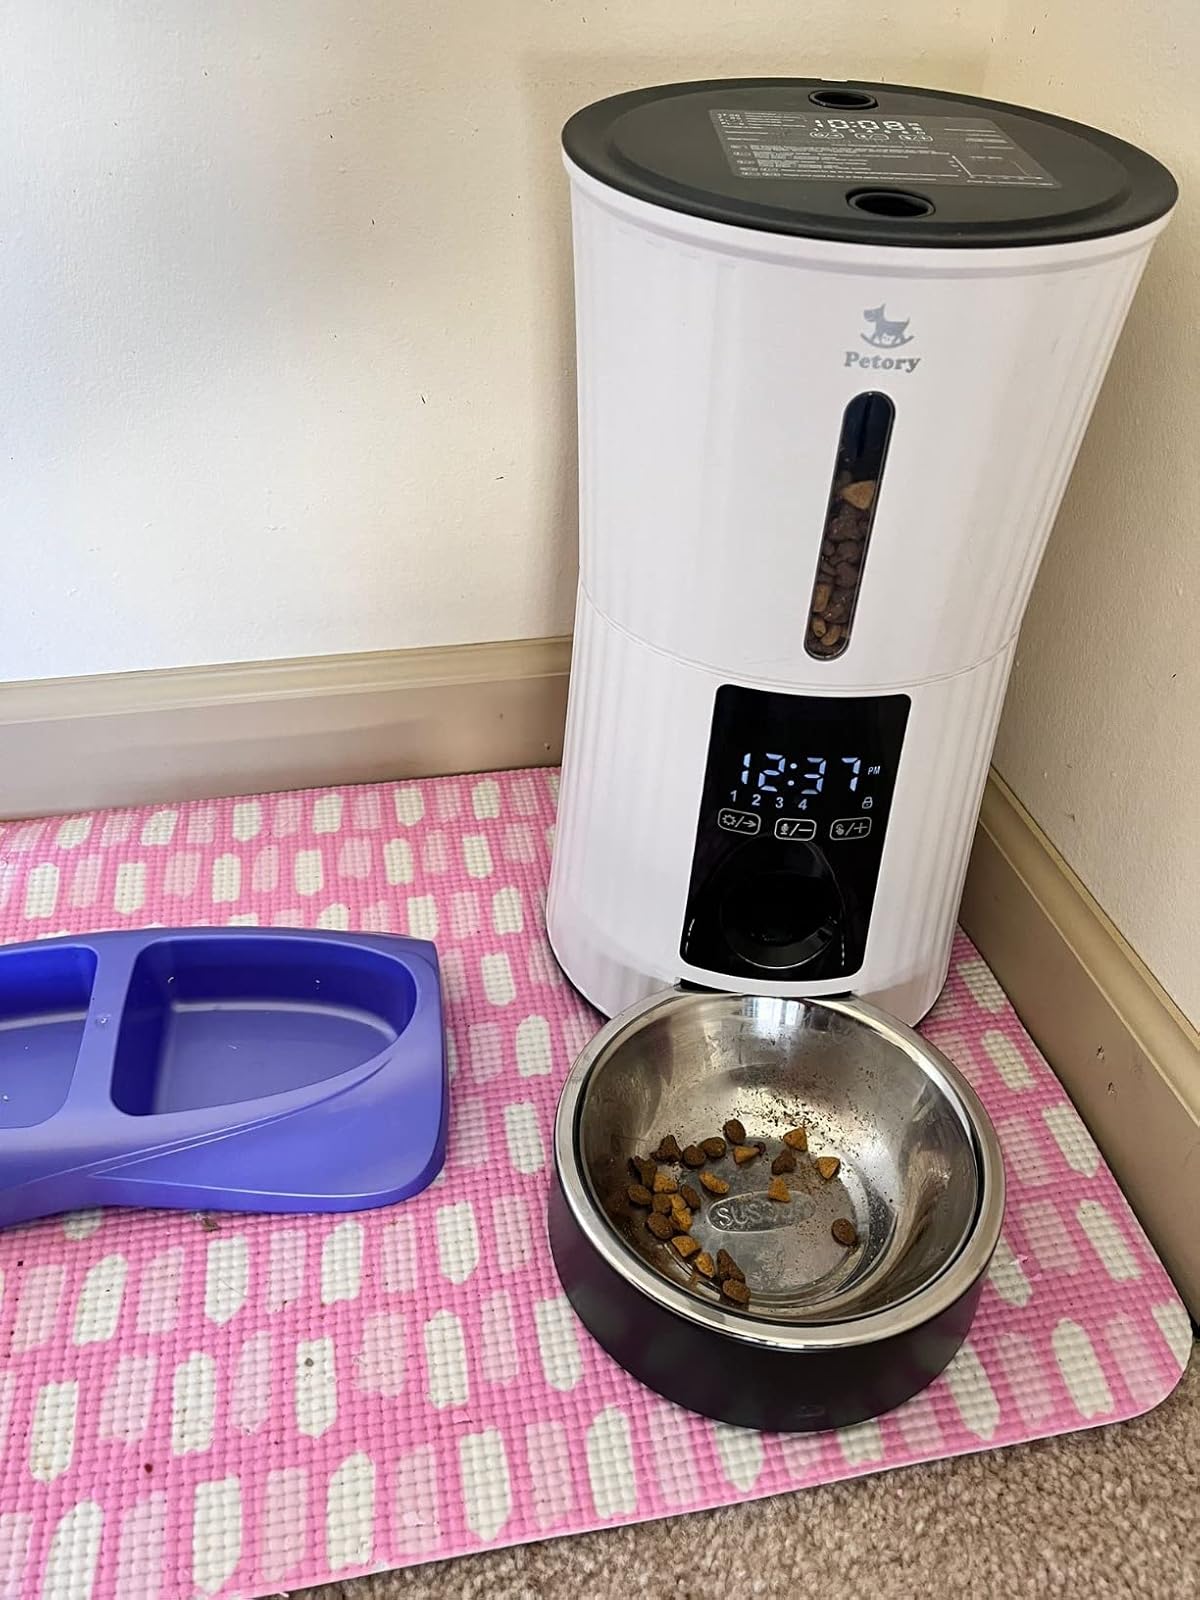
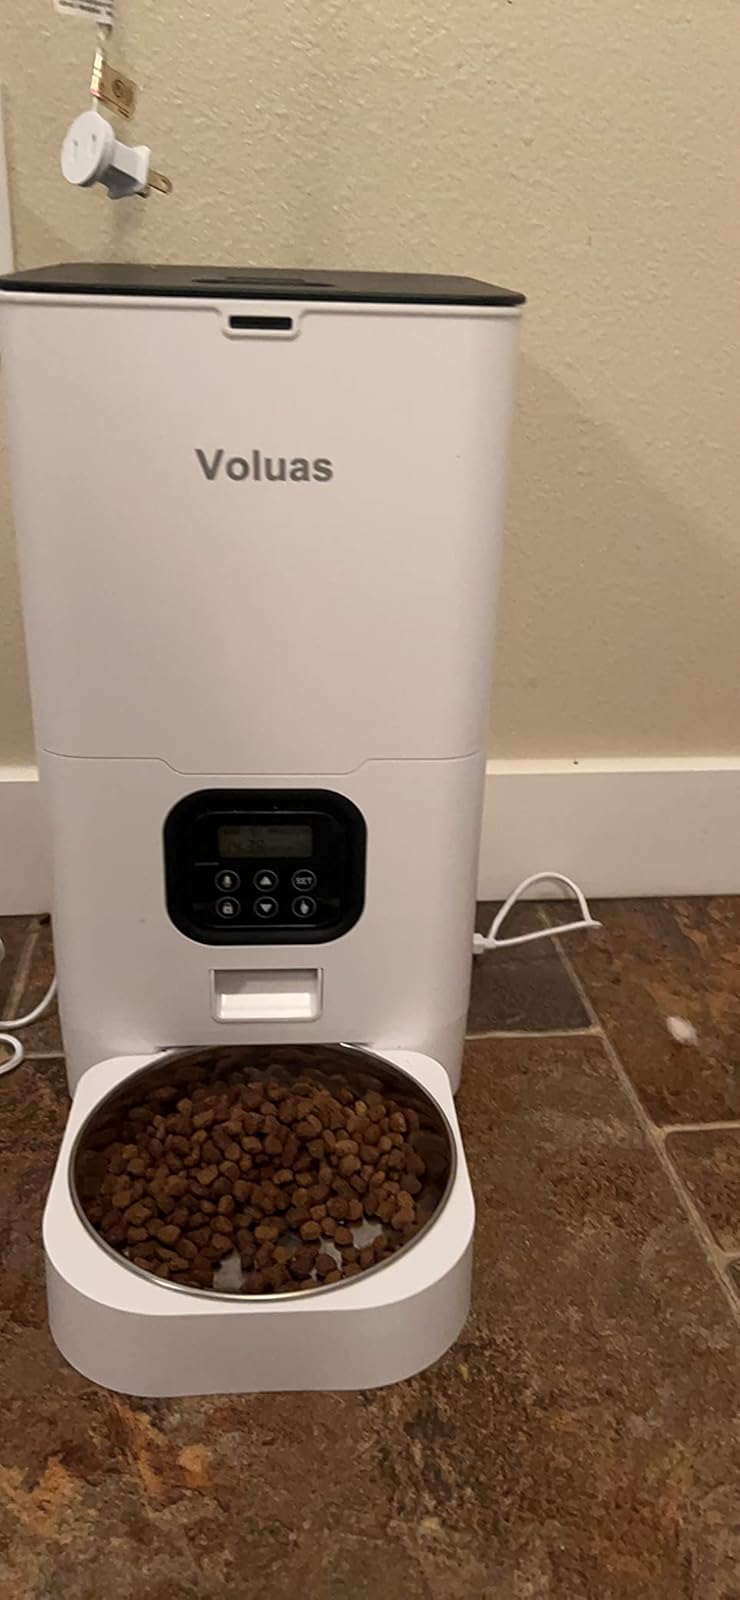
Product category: items_feeder
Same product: no